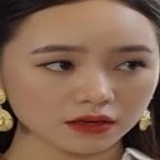
diễn viên Quỳnh Kool